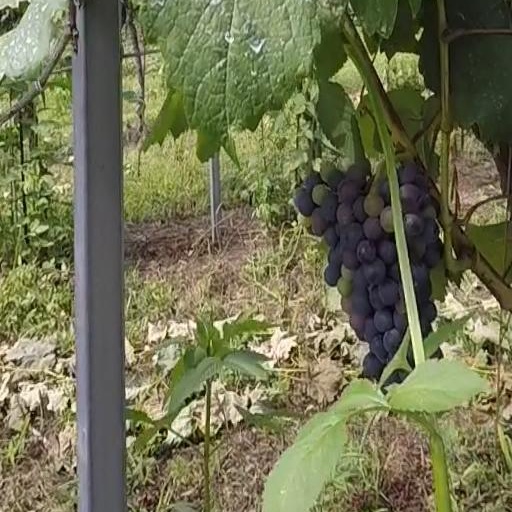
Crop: grape